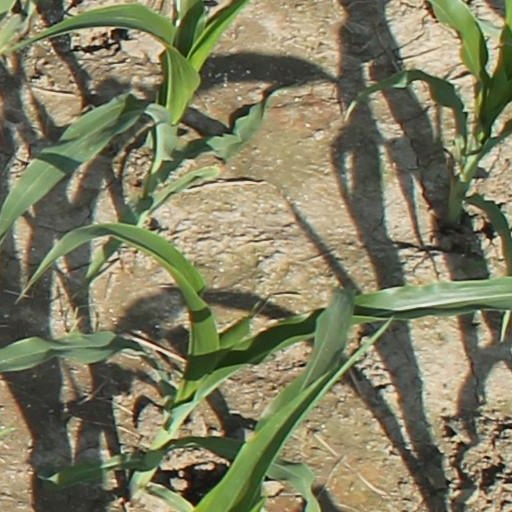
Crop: maize; corn